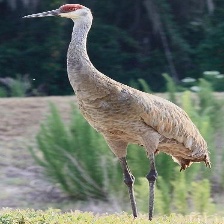
Species: SANDHILL CRANE
Scientific name: GRUS CANADENSIS
ImageNet parent category: crane